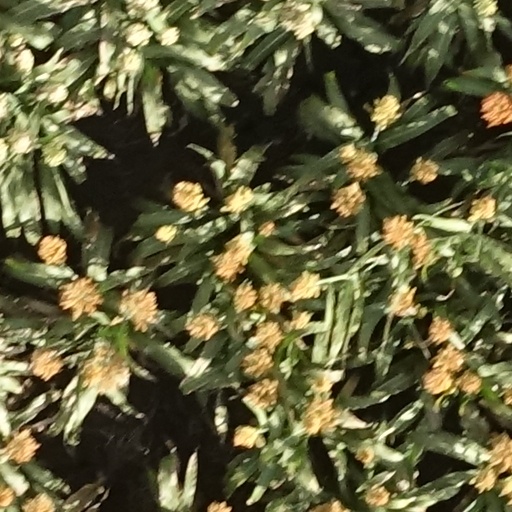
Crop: sorghum